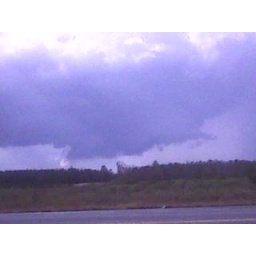
Wall cloud over carbon hill earlier. spotter chris blanton